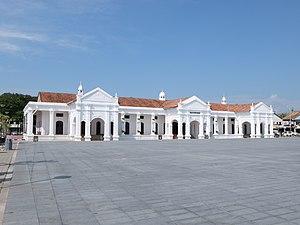
Alor Setar aussi appelée Alor Star entre 2004 et 2008, est la capitale de l'État du Kedah, en Malaisie péninsulaire. La population est estimée à plus de 200 000 habitants, à majorité malaise, avec une forte représentation chinoise. Le père de l'indépendance malaise Tunku Abdul Rahman et le quatrième premier ministre malais Mahathir bin Mohamad sont nés dans cette ville.